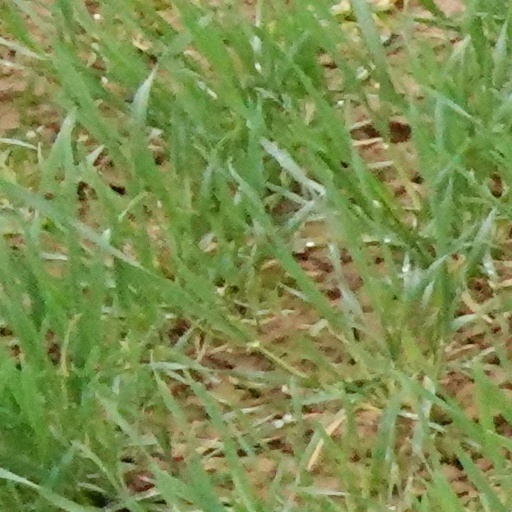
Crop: wheat